Köln-Worringen station

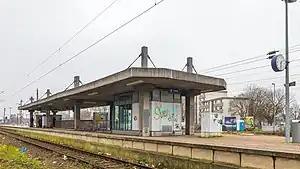
Köln-Worringen station in 2023

Köln-Worringen is a railway station on the Lower Left Rhine Railway, situated in Cologne in western Germany. It is served by the S11 line of the Rhine-Ruhr S-Bahn at 20-minute intervals from Monday to Friday and at 30-minute intervals on the weekend.